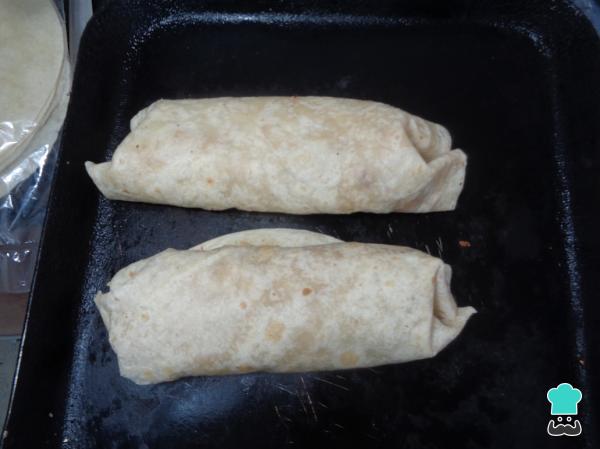
Envolvemos los ingredientes con la tortilla de maíz formando una especie de taco, cuidando que las orillas queden selladas para que el relleno no se salga. Una vez cerrados los burritos norteños, colócalos en el comal para dorar la tortilla y gratinar el queso.